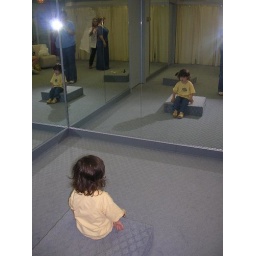
Ellie was transfixed by the room of mirrors at the dress shop.